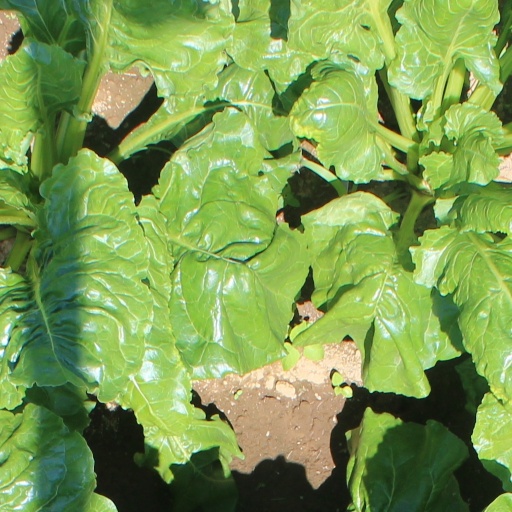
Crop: sugar beet